Răzvan Ochiroșii

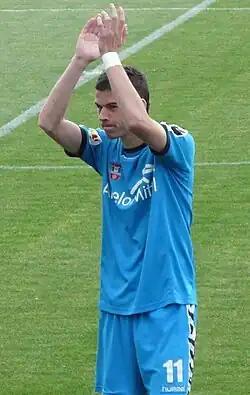
Ochiroșii in 2010

Răzvan Iulian Ochiroșii (born 13 March 1989) is a Romanian footballer as a left-back for Segunda Federación club Don Benito. He can also play as a left winger, and is known for his pace and skills.